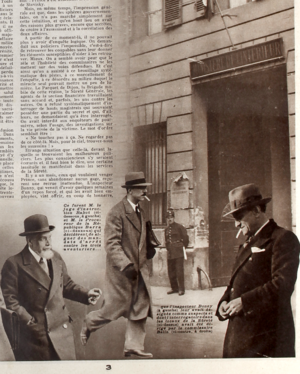
Photomontage publié en illustration d'un article du magazine Détective du 5 avril 1934, lors de l'affaire Stavisky. Les personnages représentés sont, de gauche à droite
Pierre Bonny, né le 25 janvier 1895 à Bordeaux et fusillé le 26 décembre 1944 au fort de Montrouge lors de l'épuration, est un policier français devenu célèbre durant l'entre-deux-guerres, au sein de la Sûreté générale : son nom est d'abord associé à de retentissantes affaires criminelles et politico-financières, dont beaucoup ont été oubliées depuis tandis que d'autres, telles les affaires Seznec, Stavisky et Prince, ont marqué les mémoires.